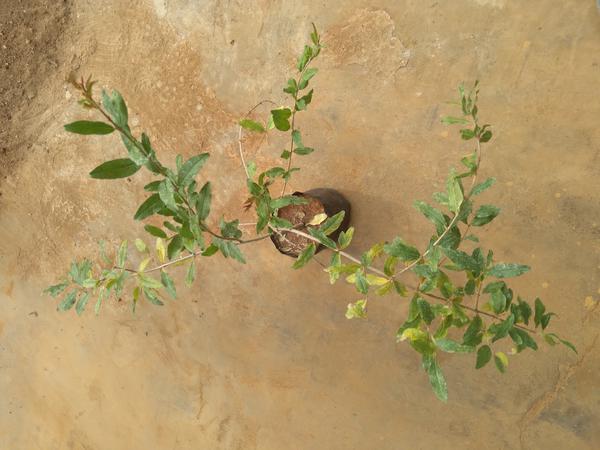
Plant: Pomegranate